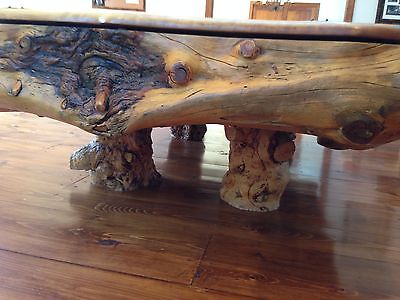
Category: table